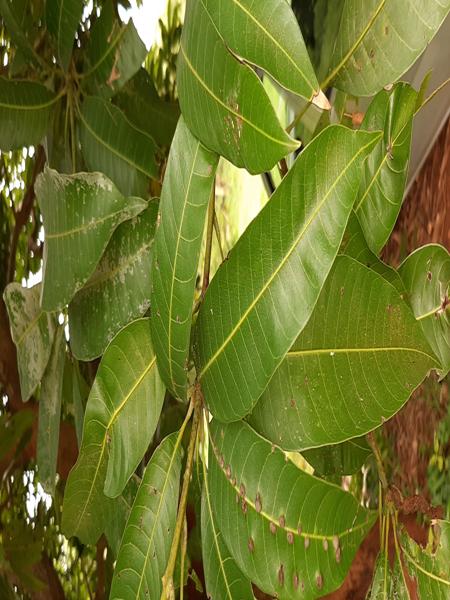
Plant: Mango